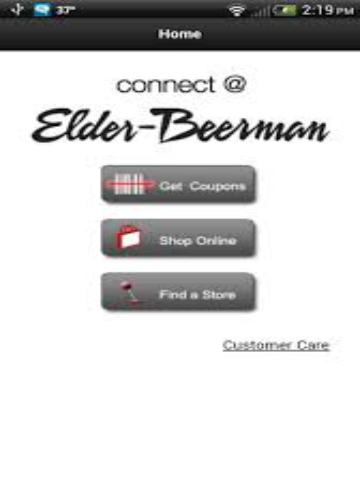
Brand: Elder-Beerman
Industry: Clothes